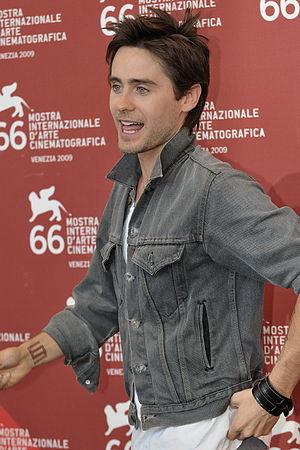
Jared Leto au 66ème Festival du Cinéma de Venise.